A Tragedy of the Orient

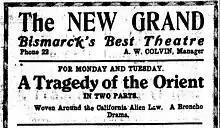
Contemporary advertisement

A Tragedy of the Orient is a 1914 American silent short drama film directed by Reginald Barker and featuring Sessue Hayakawa, Tsuru Aoki, Frank Borzage and George Osborne in important roles.